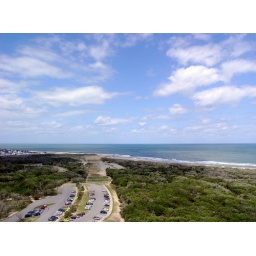
Path still visible where they moved the lighthouse from the beach in 1999.